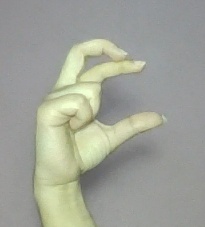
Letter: thal